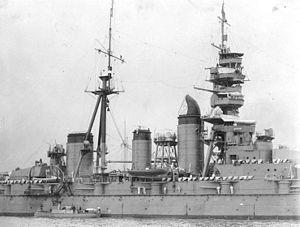
La classe Kongō est une série de quatre croiseurs de bataille de la Marine Impériale japonaise, conçue par l'architecte naval britannique Sir George Thurston, avant la Première Guerre mondiale. Le Kongō fut le dernier grand navire de guerre japonais à être construit en dehors du Japon. Il a servi de modèle pour les trois autres unités de la classe, qui ont été construites dans des chantiers japonais. Ils ont subi des transformations importantes entre les deux guerres mondiales, et ont eu l'activité militaire la plus importante des grands navires porte-canons japonais, leur vitesse supérieure à celle des cuirassés japonais des classes suivantes, Fusō et Nagatō, les ont amené à accompagner les porte-avions de Pearl Harbor à Midway. Aucun n'a survécu à la Seconde Guerre mondiale, deux ont été perdus devant Guadalcanal, en novembre 1942, et les deux autres ont été détruits entre novembre 1944 et juillet 1945.
Le Kongō est un croiseur de bataille de la classe du même nom construit pour la marine impériale japonaise. Il tient son nom du Mont Kongō, une montagne sur l'île de Honshū, dans la préfecture d'Osaka. Il est mis en service en 1912.